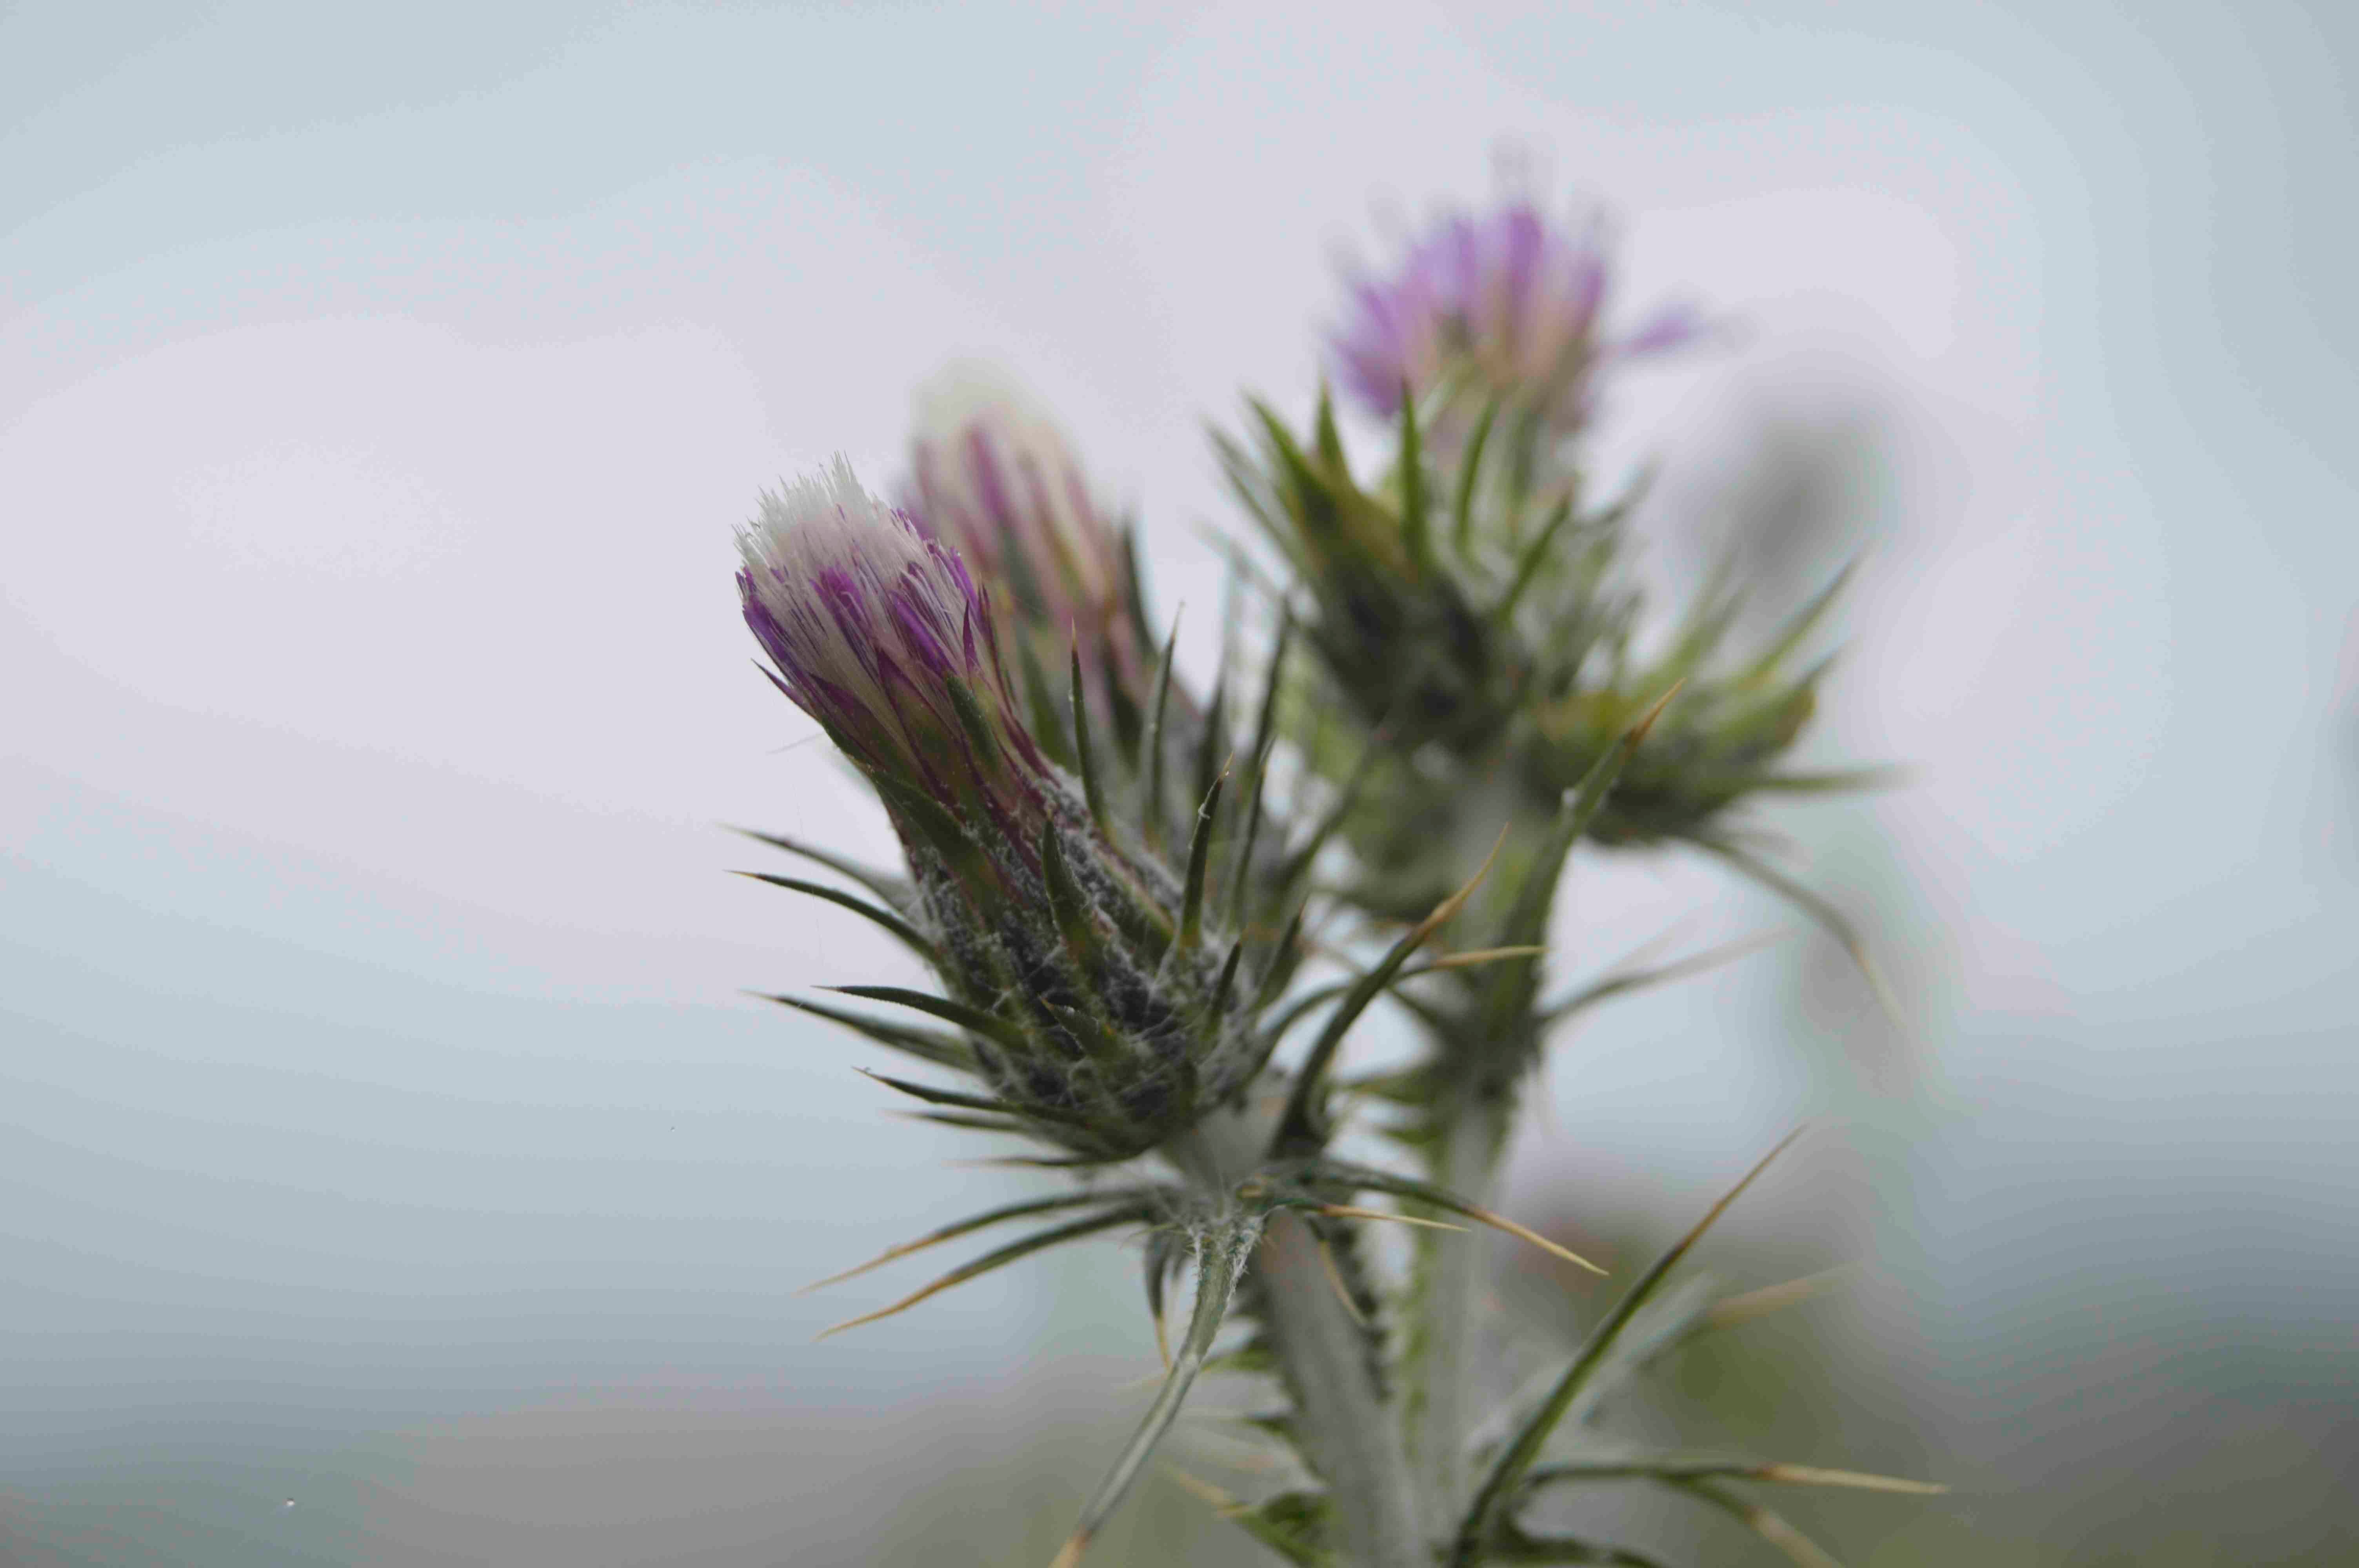
plant, flower, petal, botany, flora, wildflower, close up, thistle, bud, macro photography, flowering plant, daisy family, grass family, plant stem, land plant